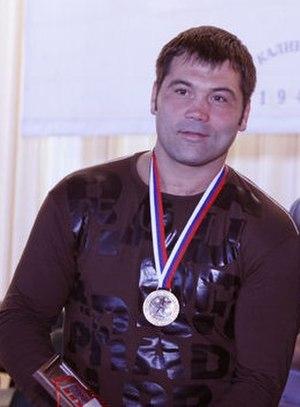
Andrey Petrovitch Kurniavka est un boxeur soviétique né le 4 mai 1968 à Bichkek, RSS du Kirghizistan.